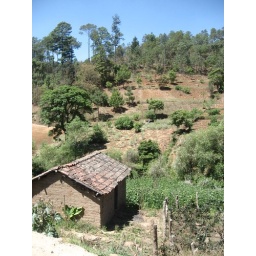
Small adobe house with clay roof tiles located near the fields.